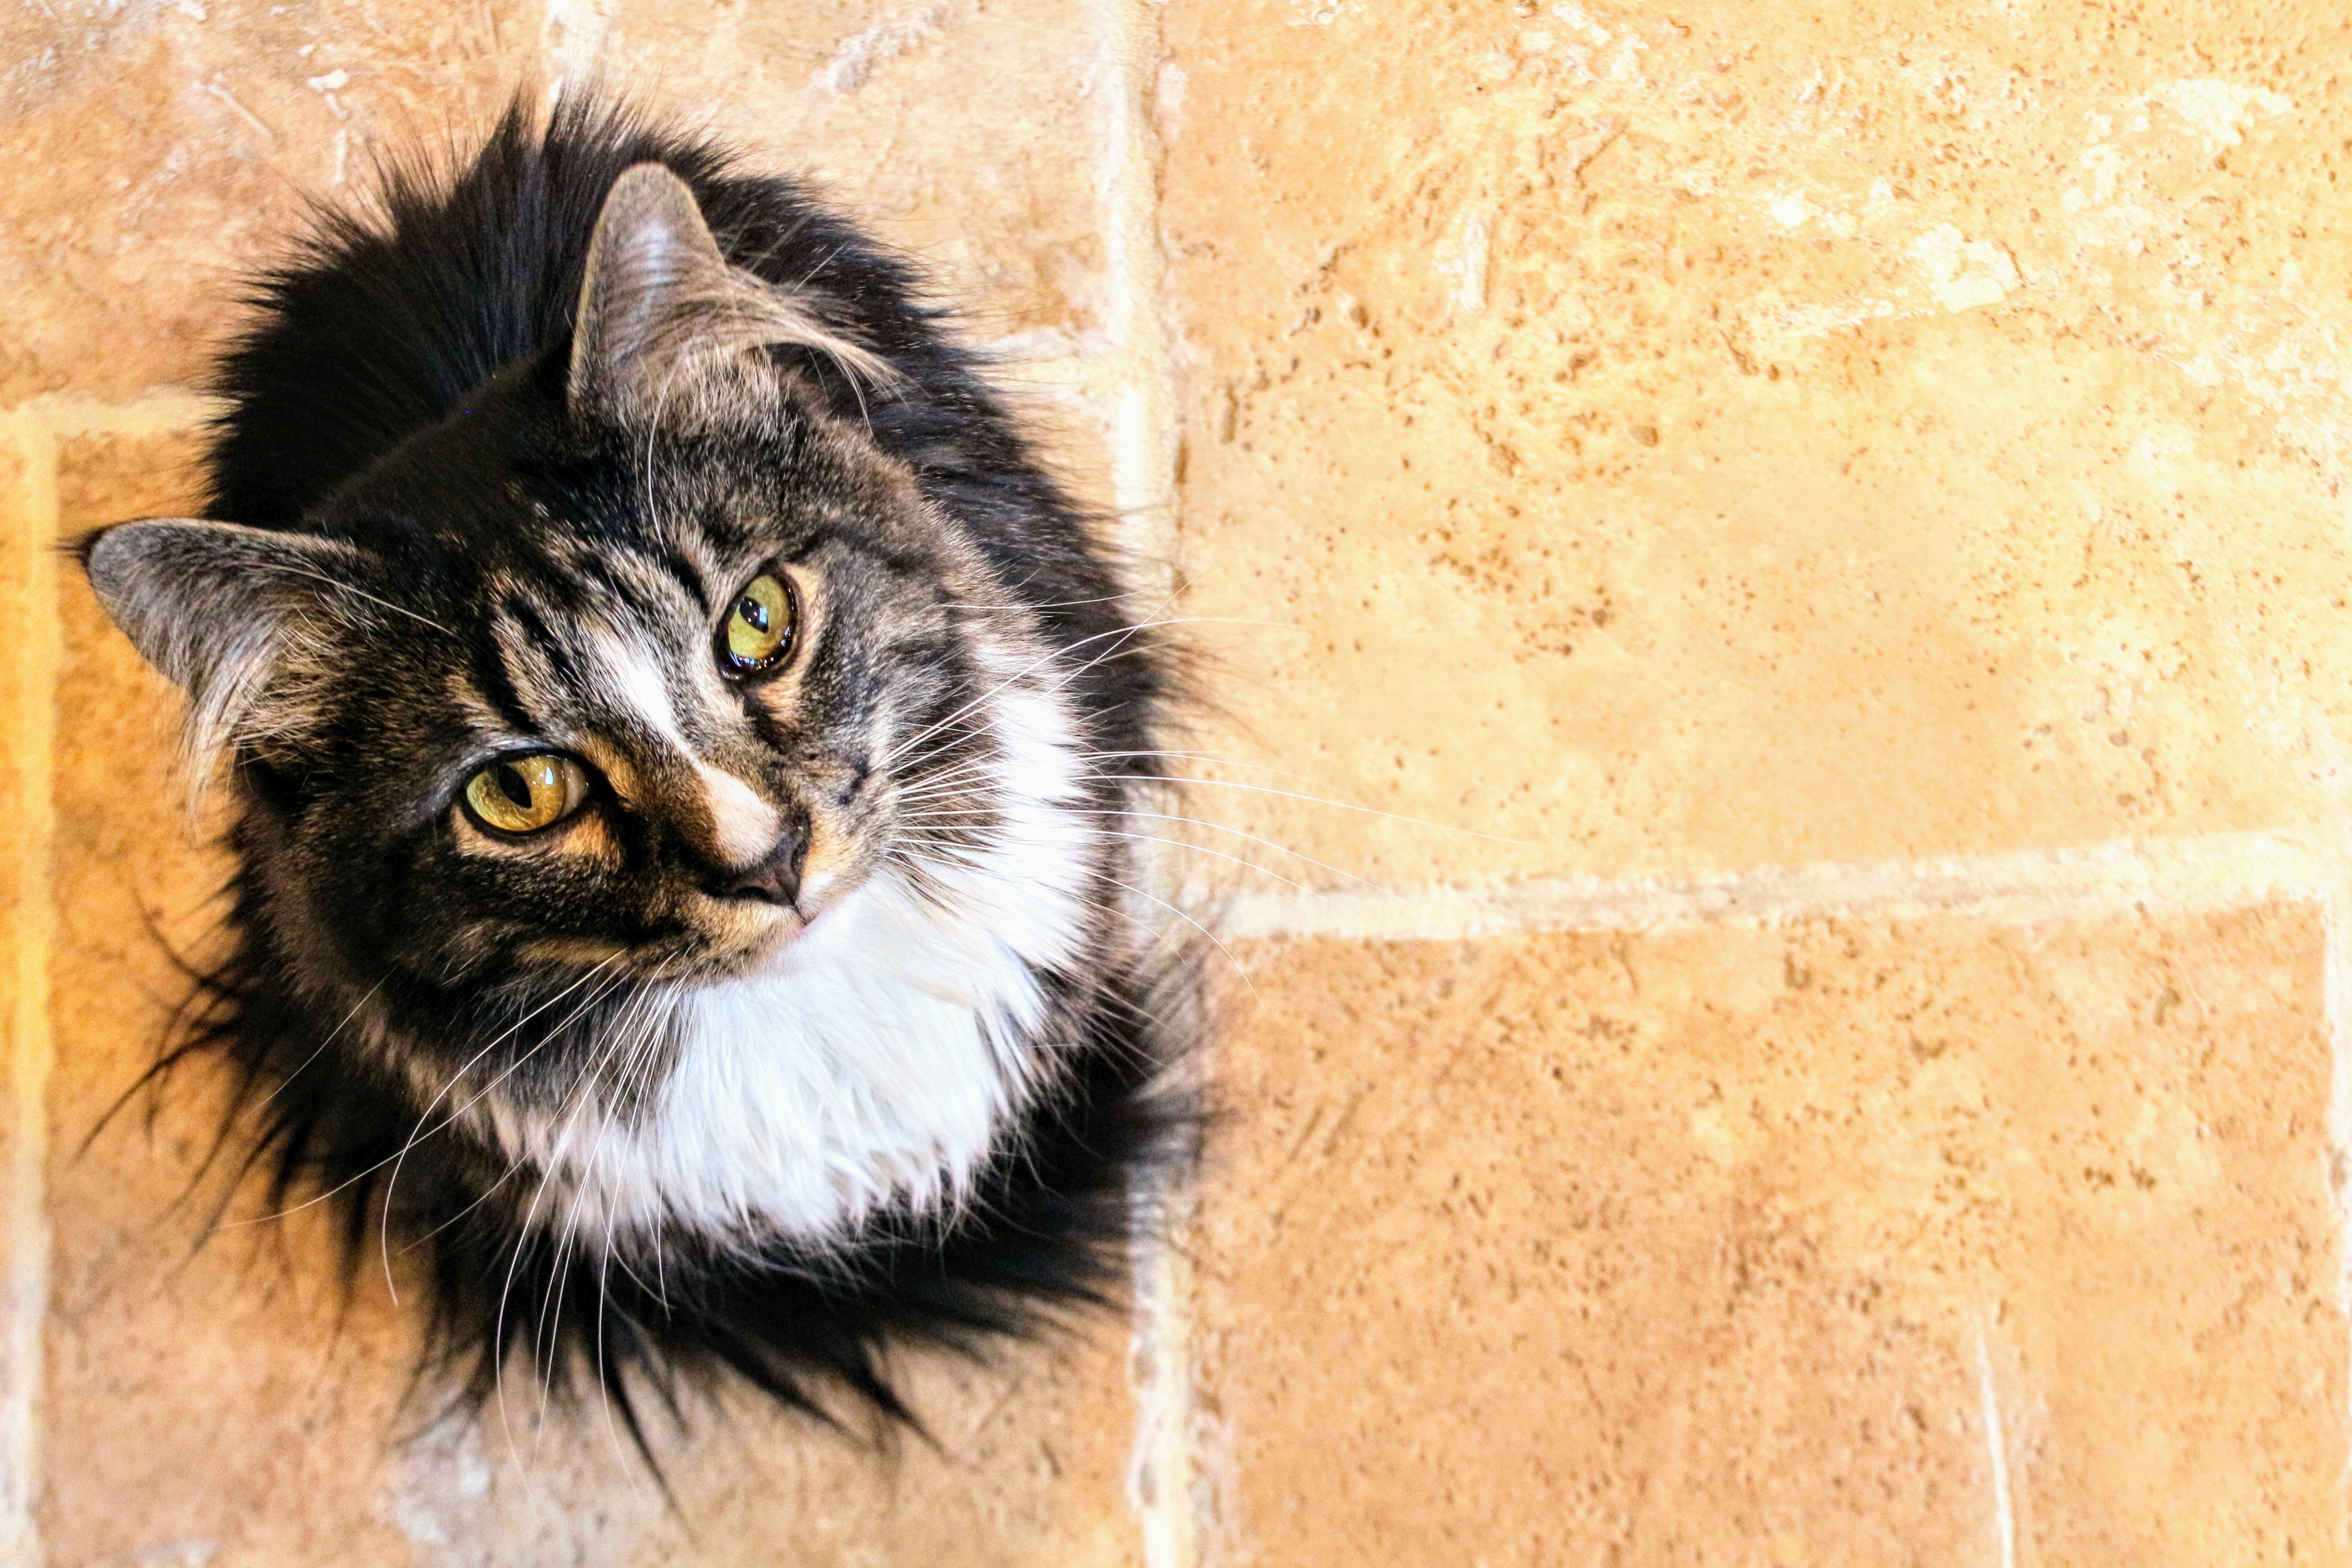
cat, small to medium sized cats, felidae, whiskers, domestic long haired cat, norwegian forest cat, carnivore, fur, eye, siberian, kitten, domestic short haired cat, wild cat, european shorthair, cymric, asian semi longhair, black cat, asian, maine coon